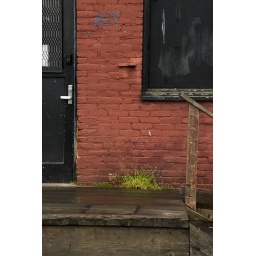
Grass grows in the cracks between the wooden dock and the stage door at the rear of Albany Civic Theater.